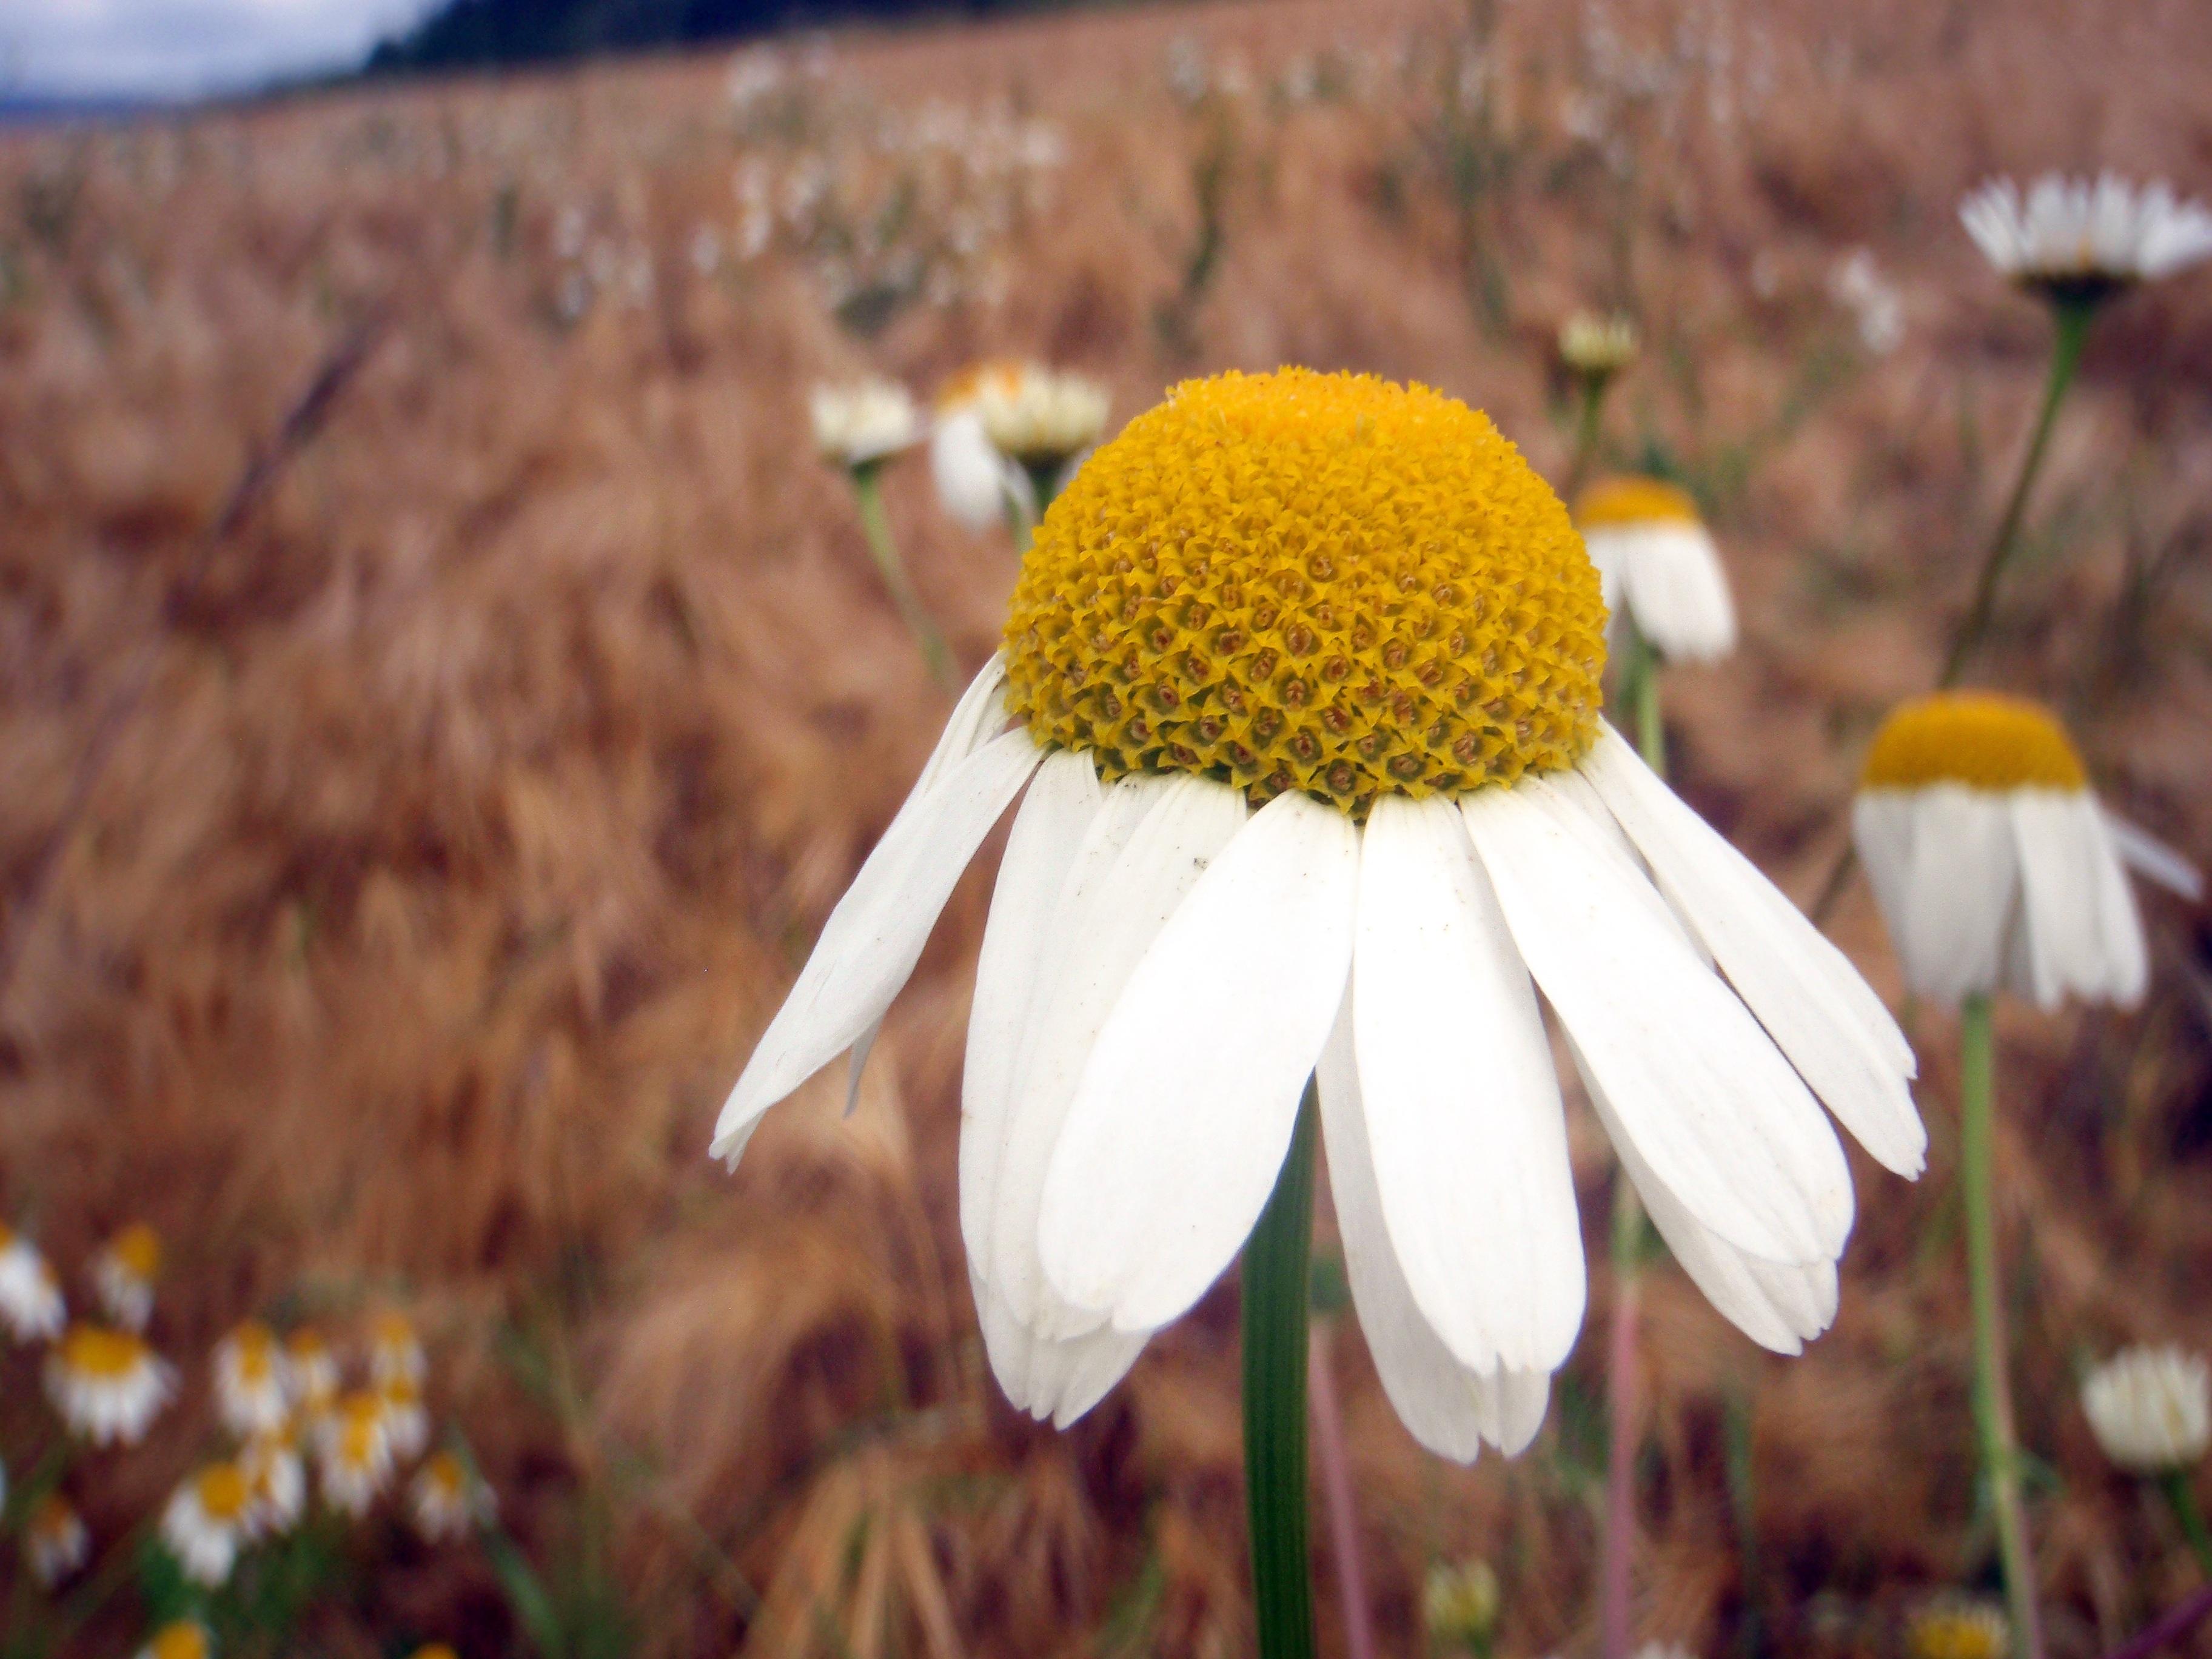
nature, blossom, plant, white, field, meadow, flower, petal, bloom, daisy, autumn, botany, yellow, flora, fauna, wildflower, chamomile, composites, macro photography, flowering plant, daisy family, oxeye daisy, land plant